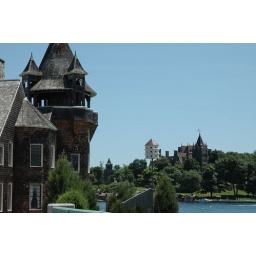
The edge of the Yacht House in the foreground and the castle across the river